Kermit the Frog

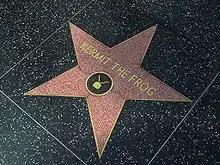
Kermit's star on the Hollywood Walk of Fame

Kermit was awarded an honorary doctorate of Amphibious Letters (a pun on the more common honorary degree, Doctor of Humane Letters) on May 19, 1996, at Southampton College, New York, where he also gave a commencement speech. He is also the only "amphibian" to have had the honor of addressing the Oxford Union. A statue of Henson and Kermit was erected on the campus of Henson's alma mater, the University of Maryland, College Park in 2003. Kermit gave the commencement speech at the university for its graduating class of 2025.